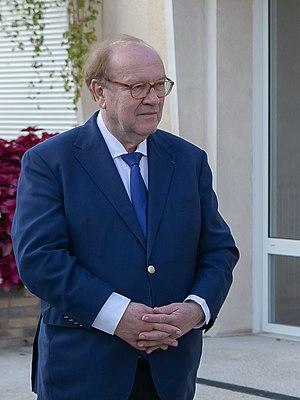
Jean-Pierre Bechter, né le 10 novembre 1944 à Ussel, est un homme politique français, ancien député et maire de Corbeil-Essonnes.